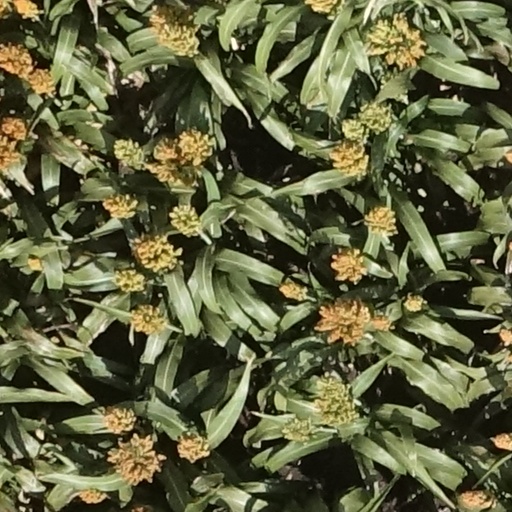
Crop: sorghum